Magic in the Greco-Roman world

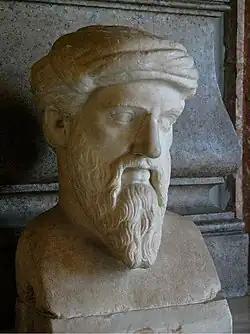
Pythagoras of Samos

Magical powers were also attributed to the famous mathematician and philosopher Pythagoras (c. 570 – 495 BCE), as recorded in the days of Aristotle. The traditions concerning Pythagoras are somewhat complicated because the number of Vitae that do survive are often contradictory in their interpretation of the figure of Pythagoras.